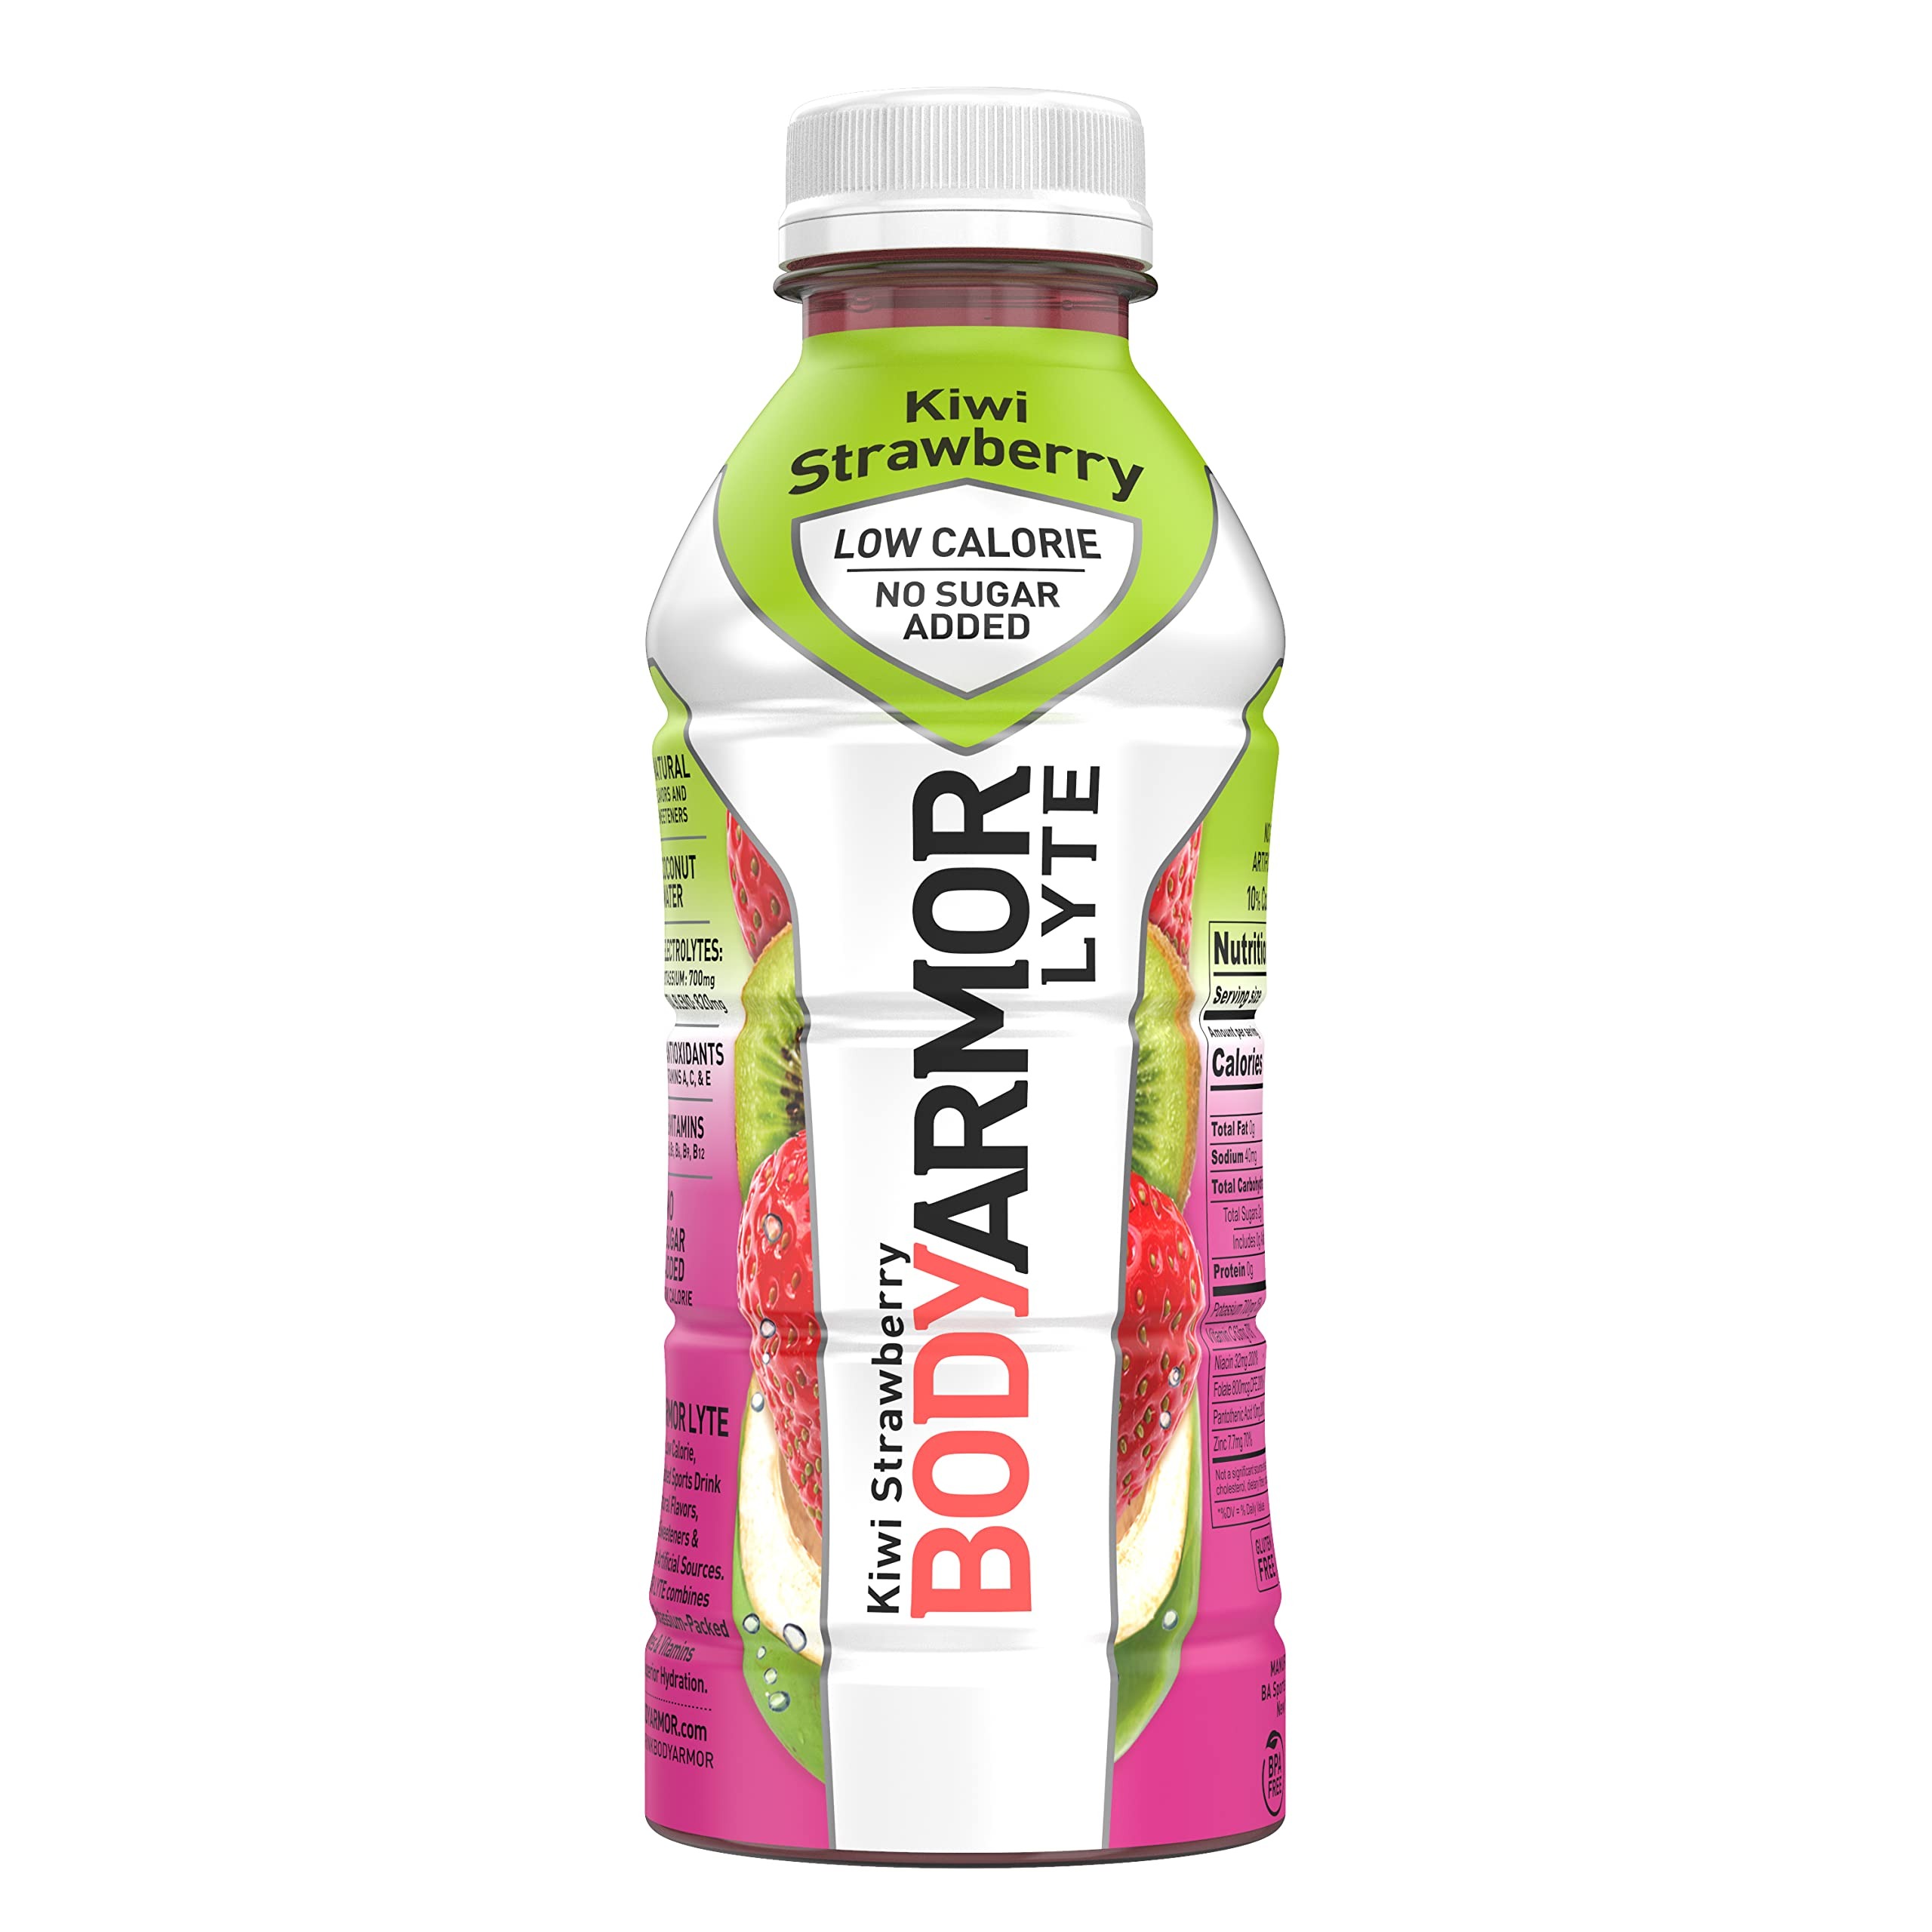
Item Name: BODYARMOR LYTE Sports Drink, Kiwi Strawberry, 16 Fl Oz
Bullet Point: Sport drink
Value: 16.0
Unit: Fl Oz

Price: 1.44